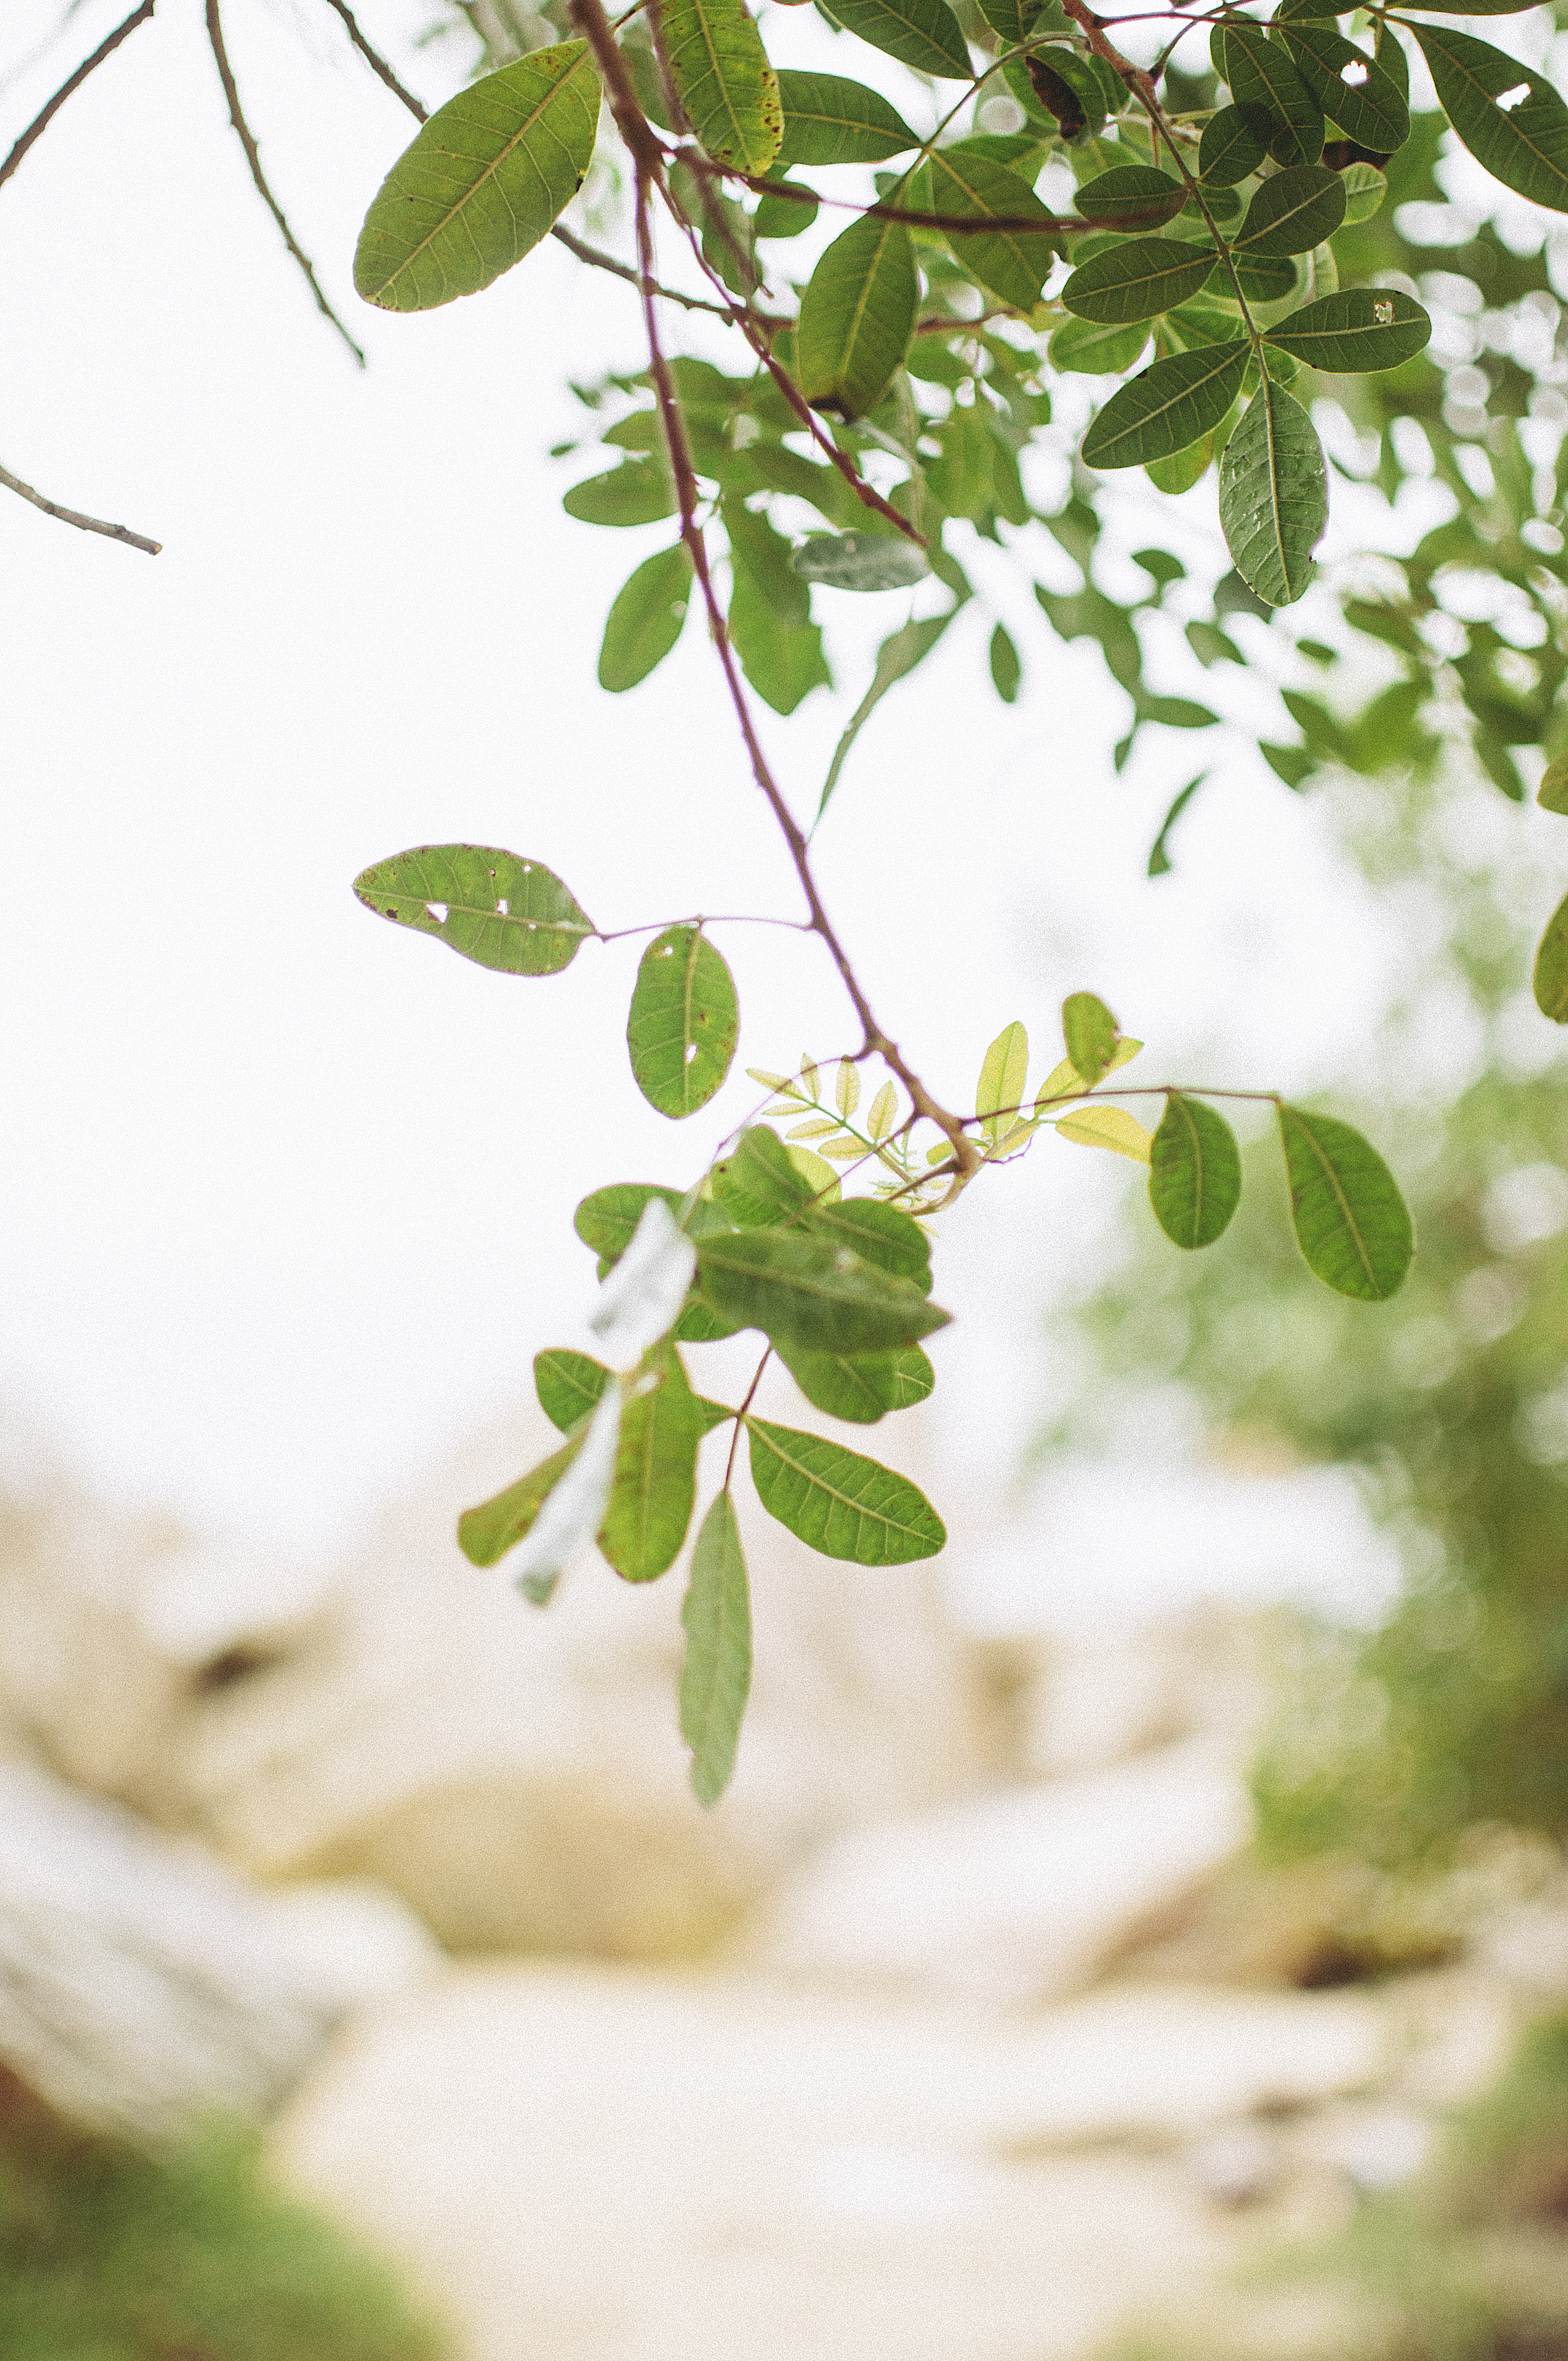
tree, leaf, flower, branch, plant, botany, woody plant, organism, plant stem, sunlight, twig, houseplant, flowering plant, moringa